Orchard Pond Parkway

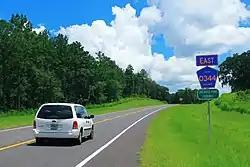
Orchard Pond Parkway route marker

The first privately built toll road to be constructed in Florida, and the first toll road built in Leon County, Florida, construction of the Orchard Pond Parkway was begun in January 2015. The projected completion date was January 2016, although the project was delayed by several months. Constructed by Jeff Phipps, owner of Orchard Pond Plantation, the route was designed to have a minimal environmental impact, along with multiple wildlife crossings being installed. Upon completion the road was handed over to the Leon County government, to be leased back to the constructor over a 99-year term with the lease fees acting as payment for the route. The cost of the project was approximately $17 million, $13.5 million of which was provided as a loan from the Florida Department of Transportation Infrastructure Bank; of recycled concrete was used during the construction of the roadway.